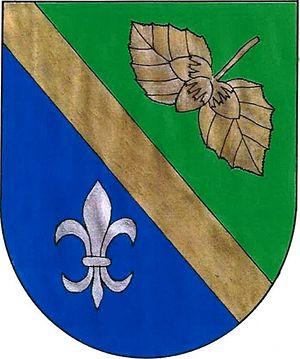
Líšnice est une commune du district de Prague-Ouest, dans la région de Bohême-Centrale, en République tchèque. Sa population s'élevait à 765 habitants en 2020.